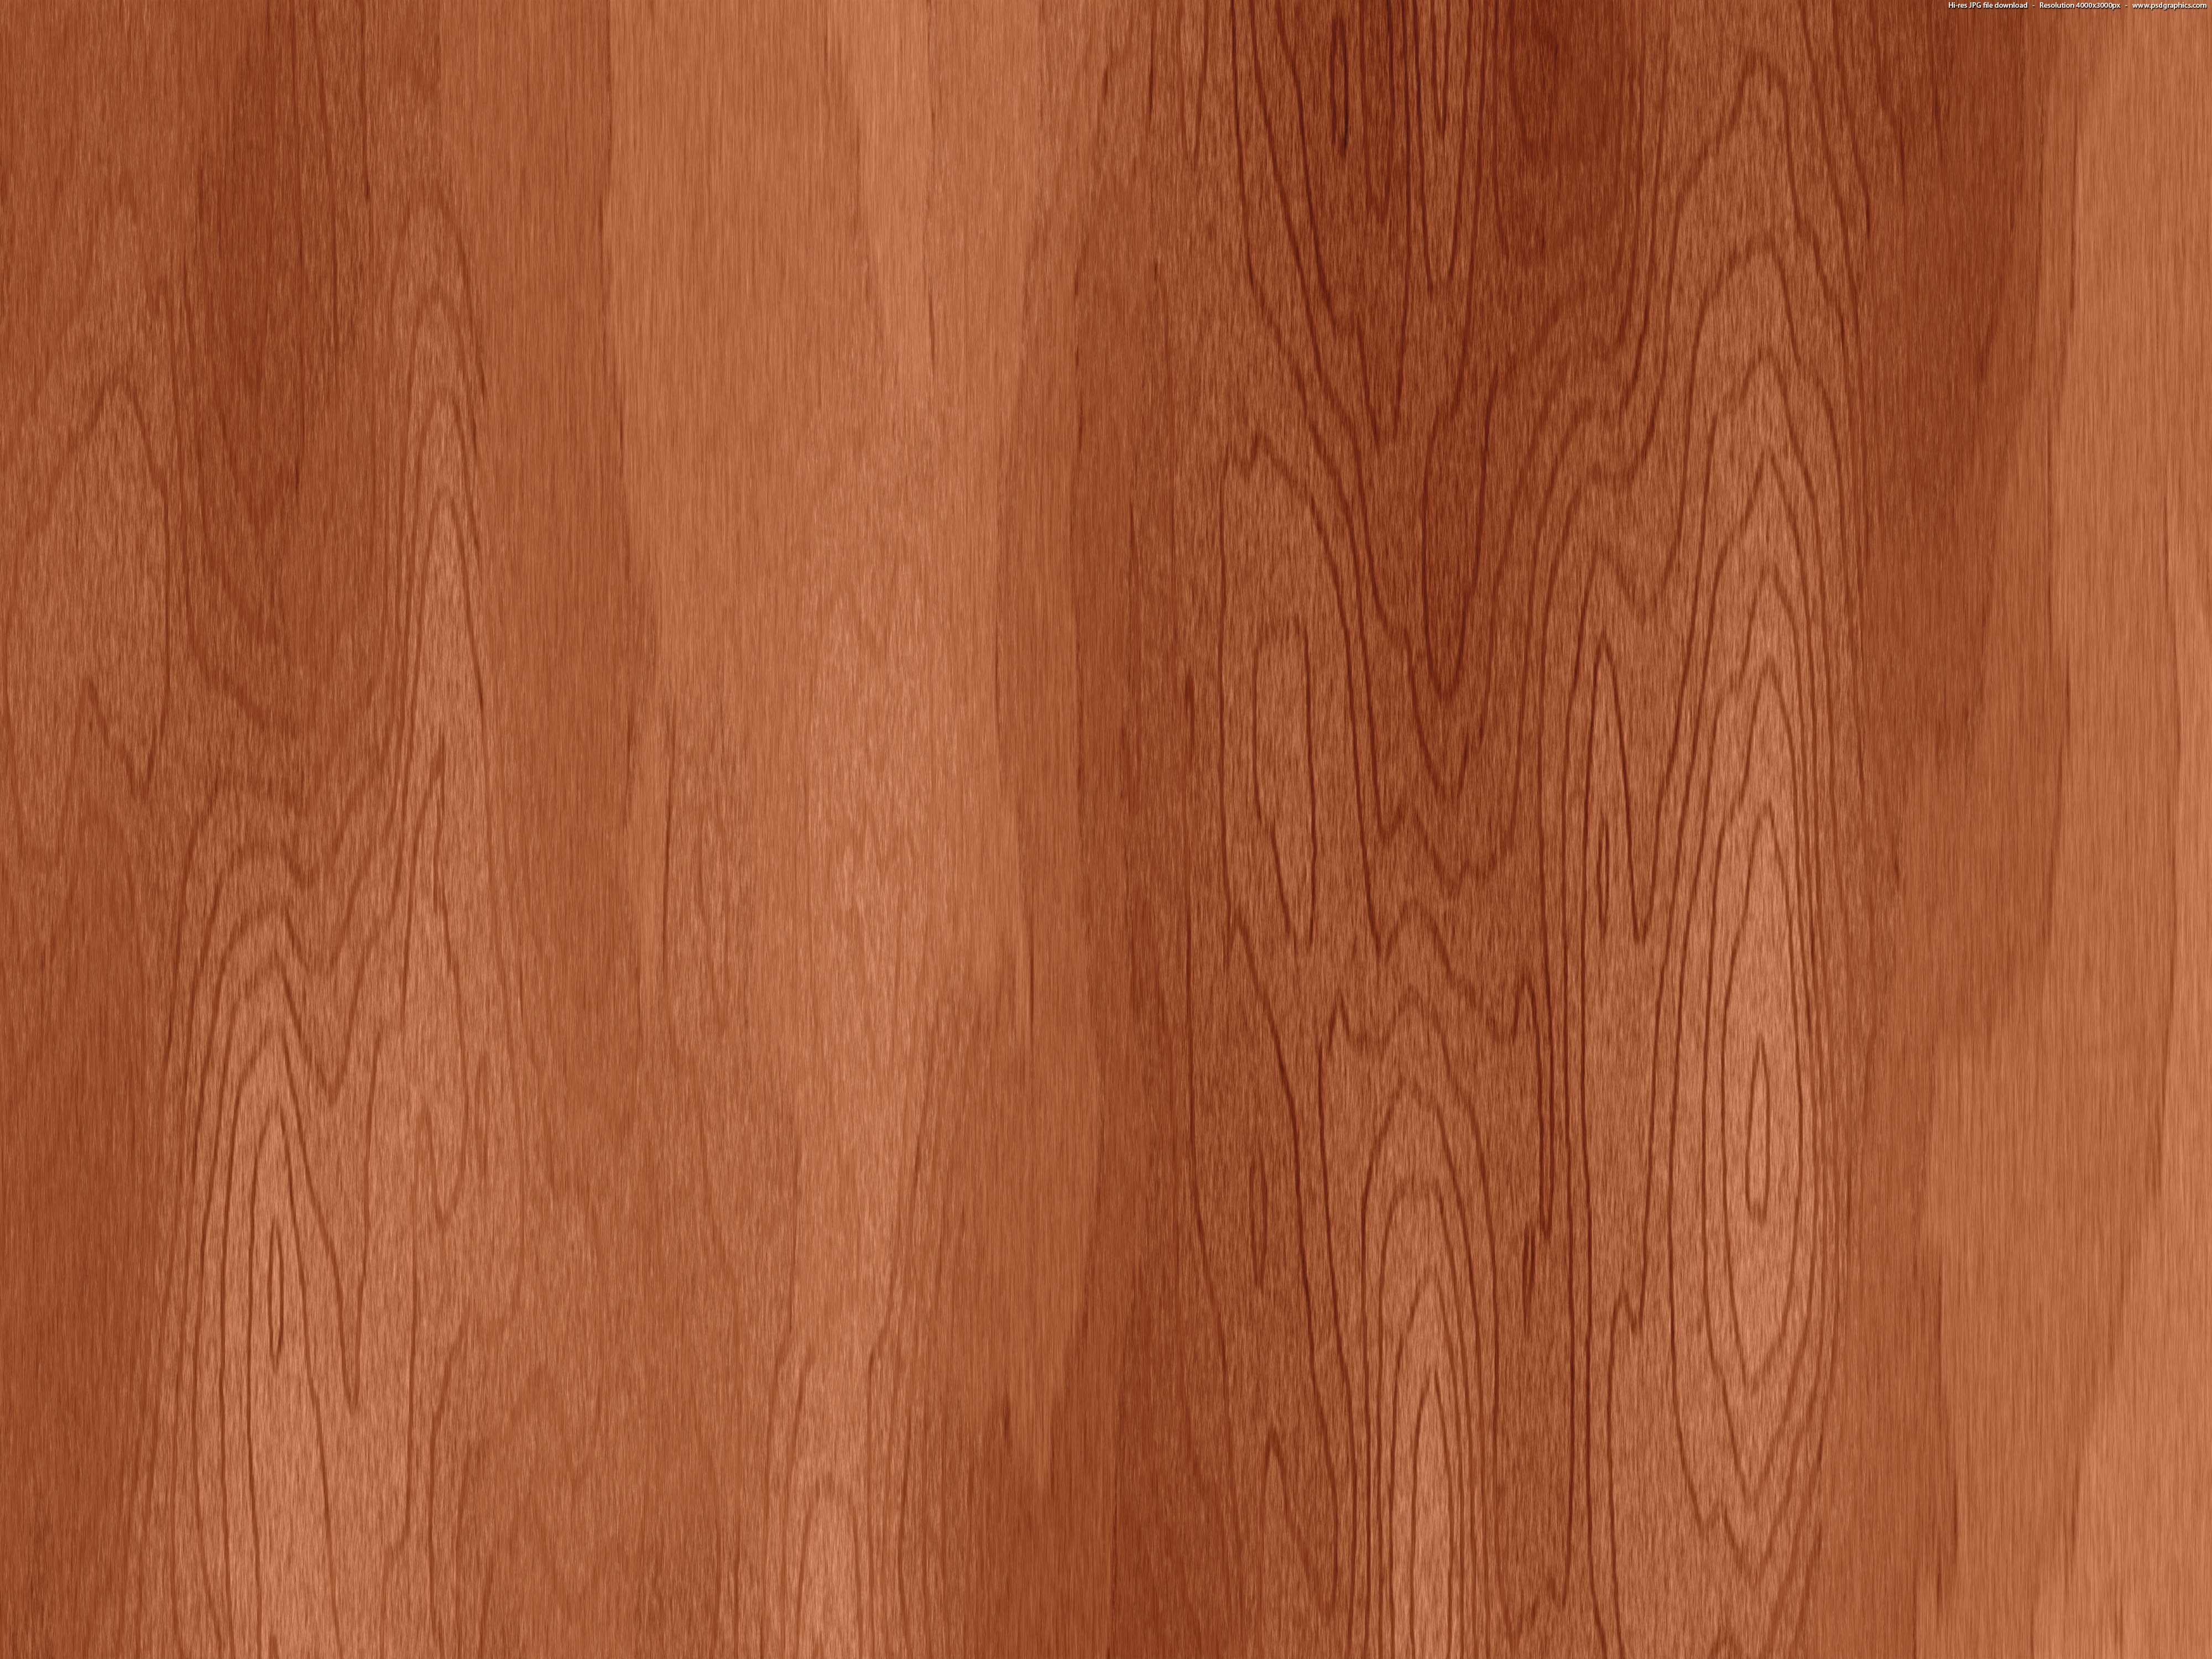
nature, wood, brown, hardwood, wood stain, flooring, wood flooring, laminate flooring, plywood, floor, plank, caramel color, angle, garapa